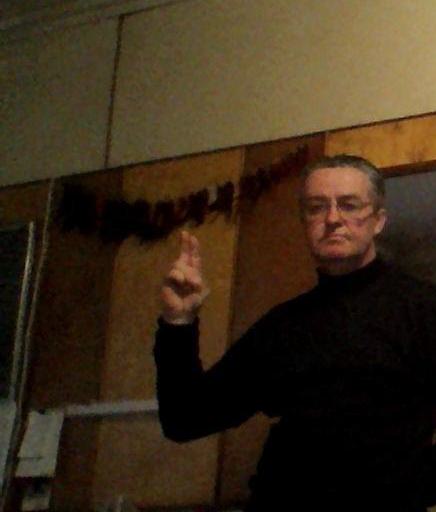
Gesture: two_up